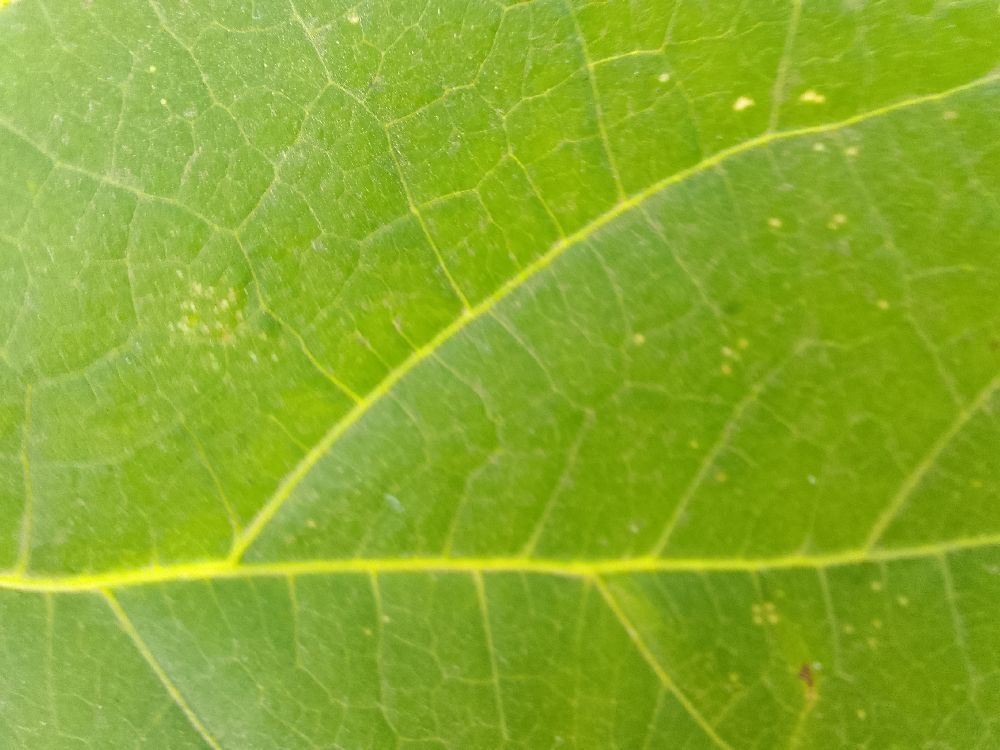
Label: healthy